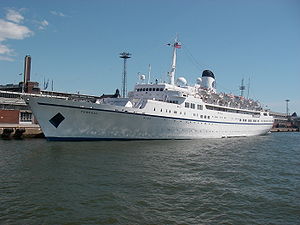
Krydstogtskibe i København 2014 / Krydstogtskibe i København 2014
Funchal i Helsinki i 2009
Krydstogtskibe i København 2014 er en oversigt over de krydstogtskibe, der lagde til kaj i Københavns Havn i krydstogtsæsonen 2014, der startede den 7. april og sluttede den 17. oktober. Jule-anløbene omfattede to anløb hhv. den 14. og 23. december. Oversigten er baseret på den liste, som er offentliggjort på Copenhagen Malmö Ports hjemmeside.